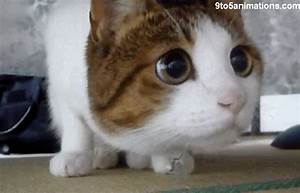
Label: gatto